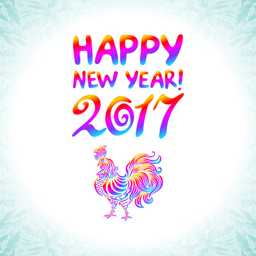
vector illustration of rooster , symbol on the symbol .